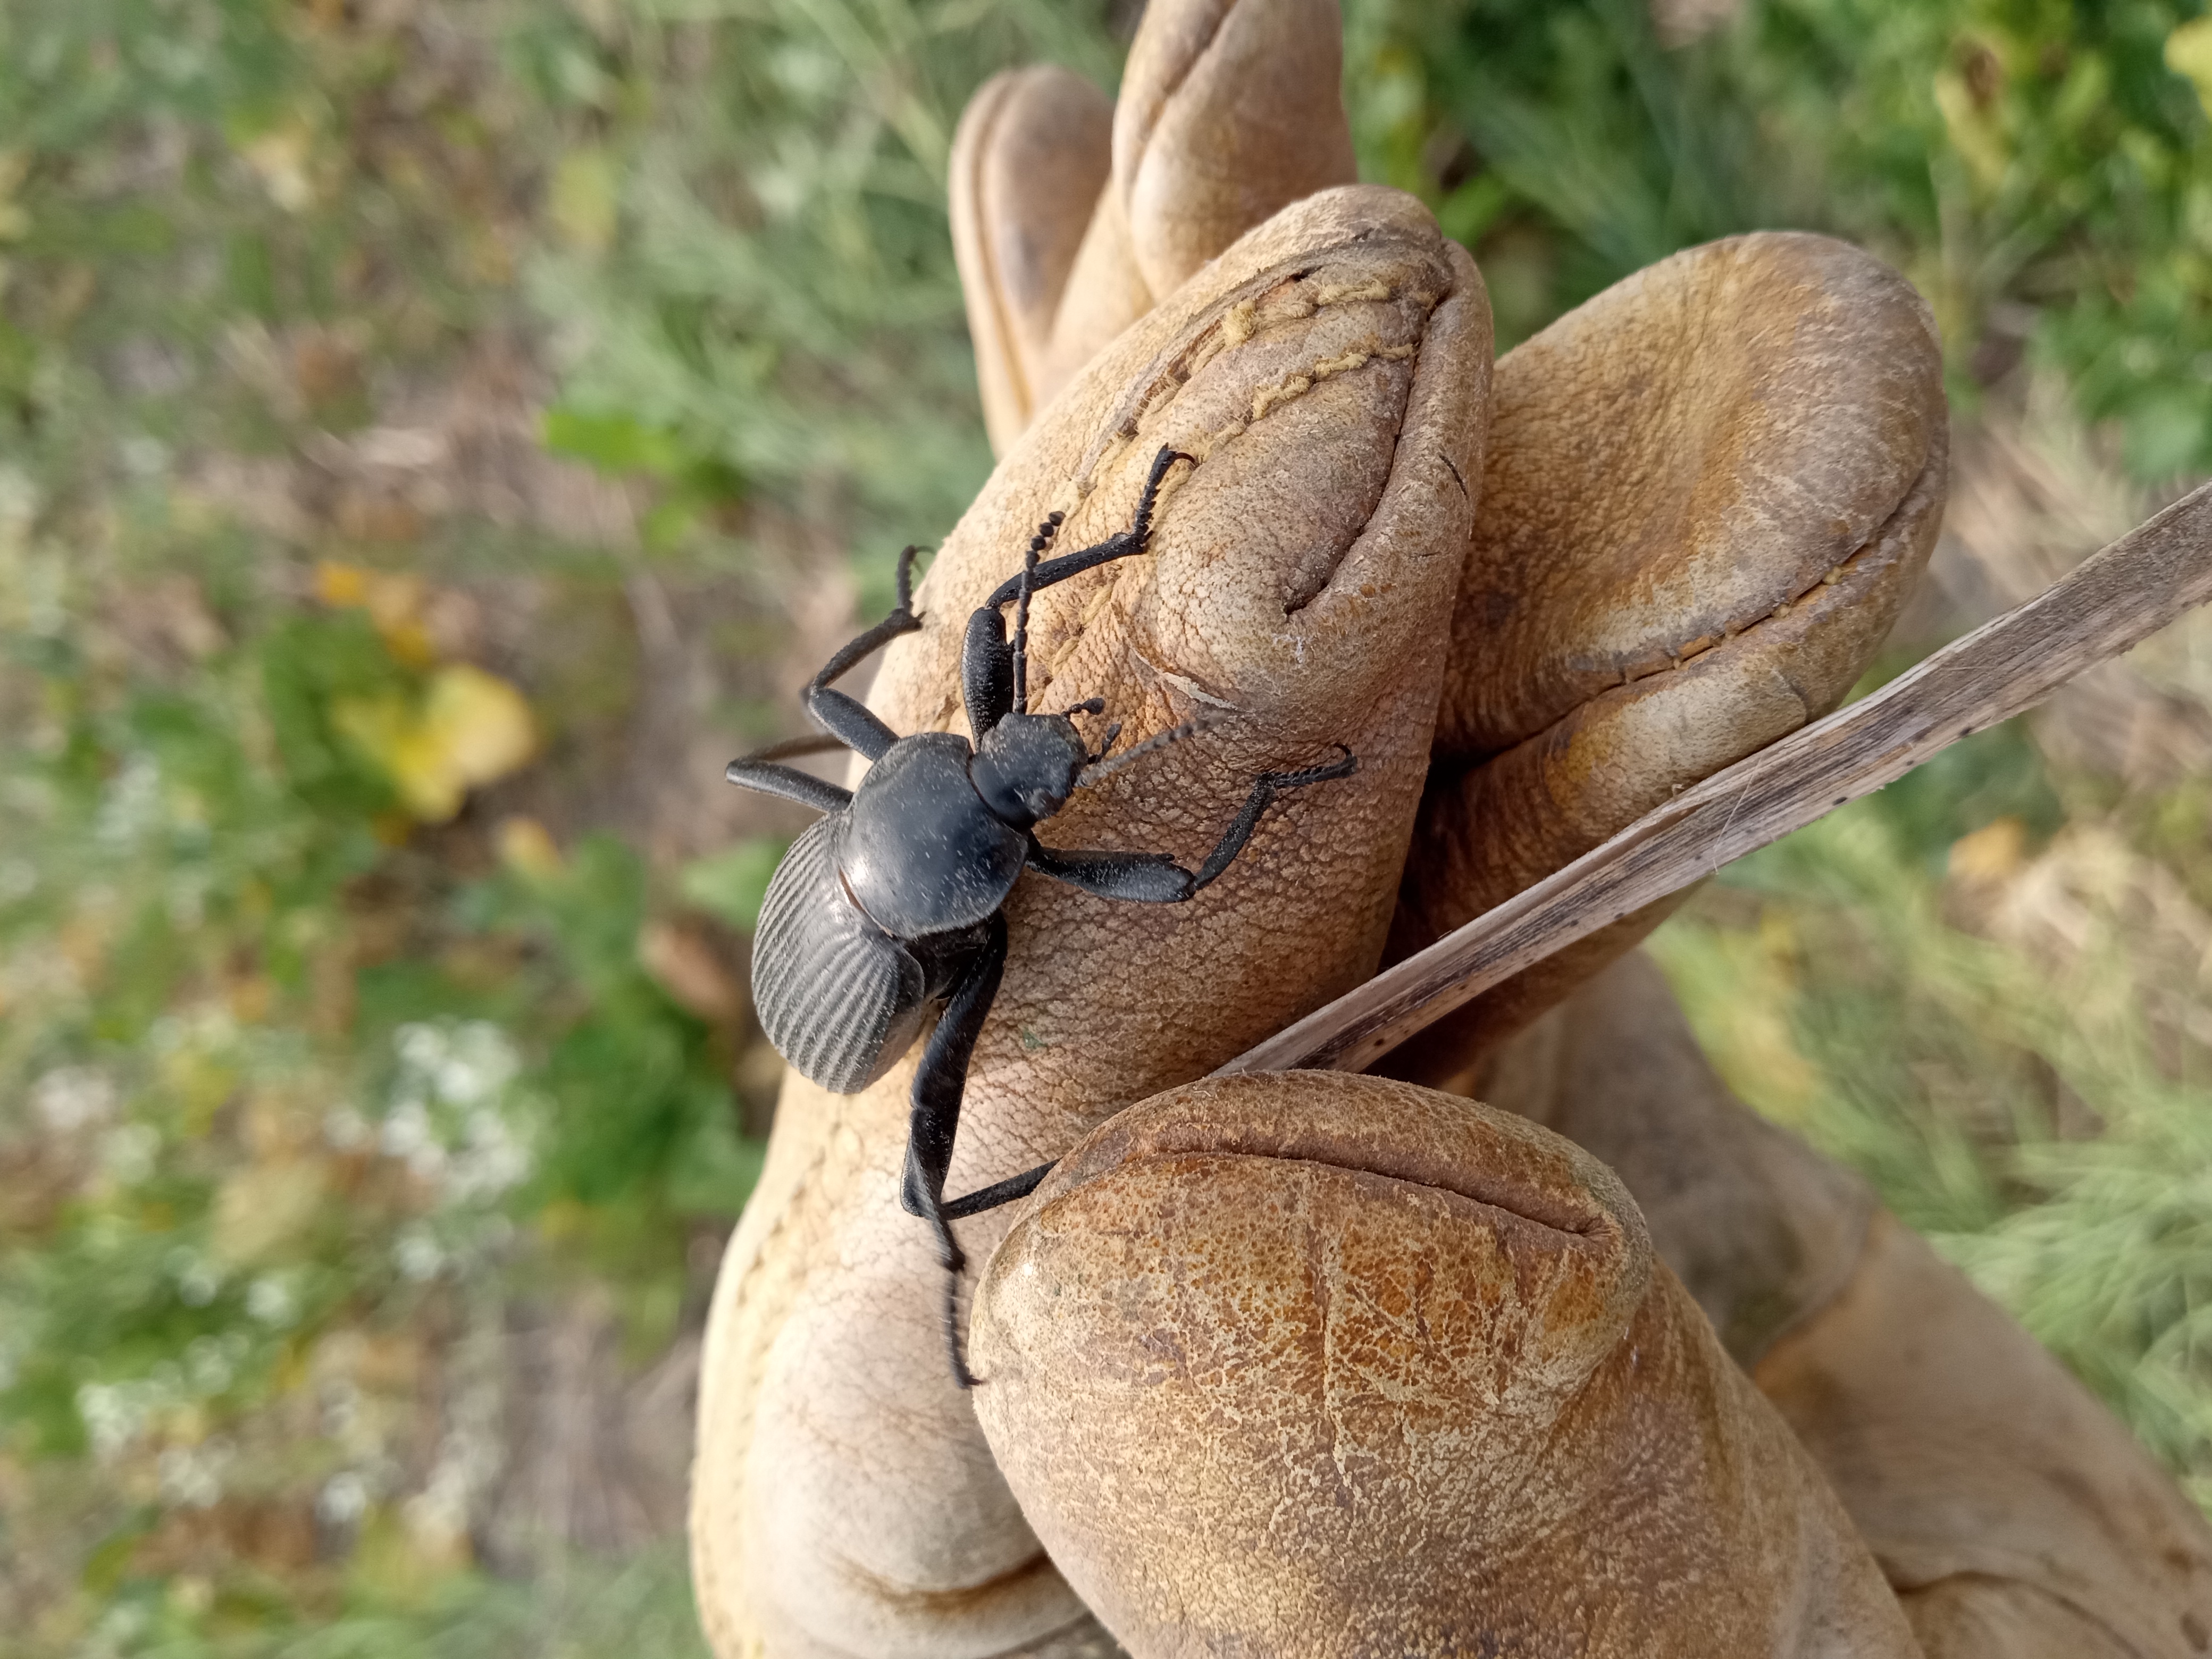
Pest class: non_pest_herbivores